Saint Louis Cemetery

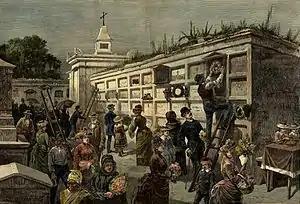
"All Saints Day in New Orleans – Decorating the Tombs in One of the City Cemeteries", an 1885 engraving.

Saint Louis Cemetery is the name of three Catholic cemeteries in New Orleans, Louisiana. Most of the graves are above-ground vaults constructed in the 18th and 19th centuries.